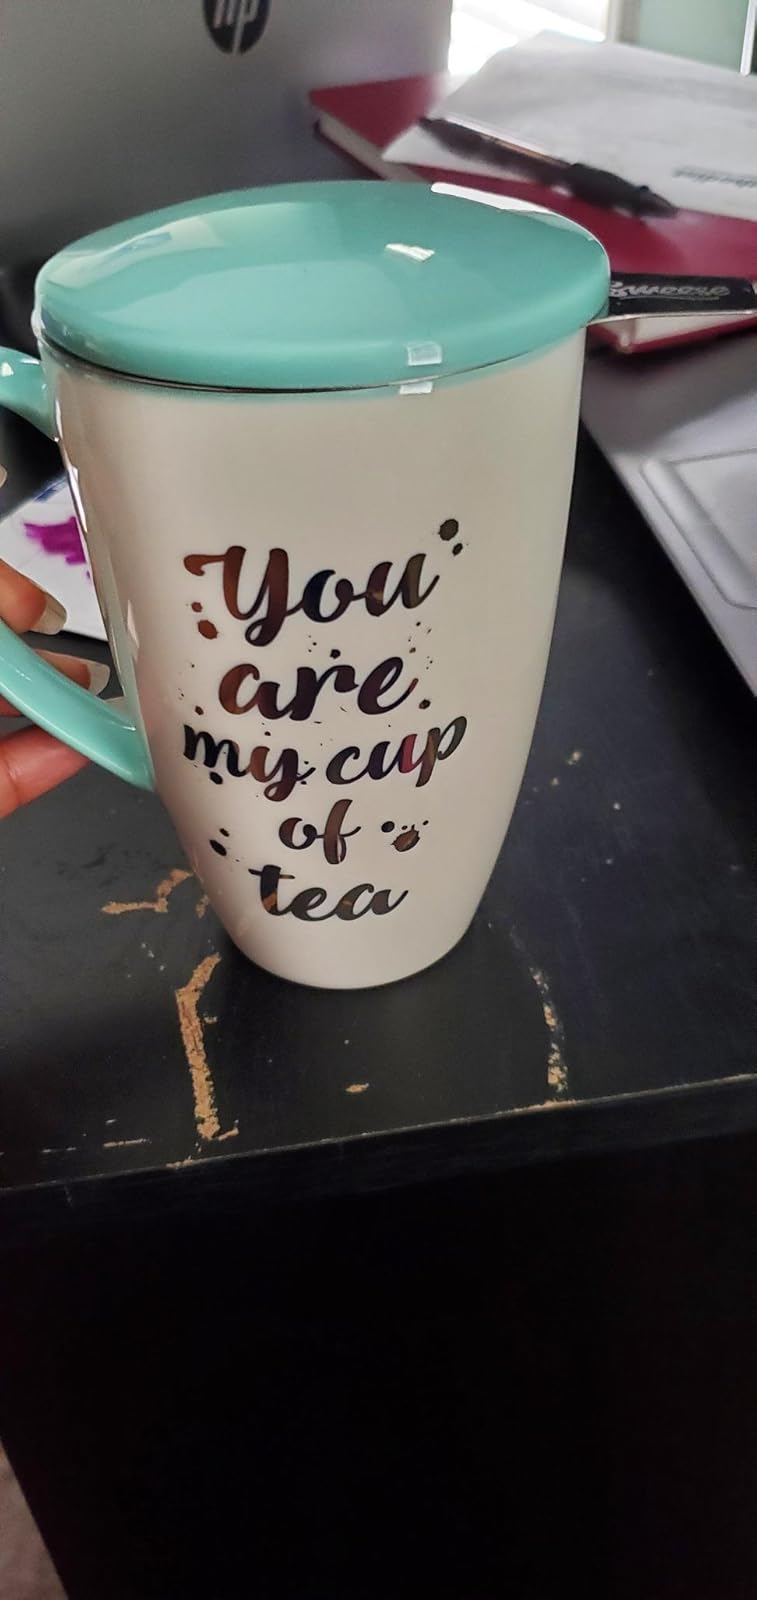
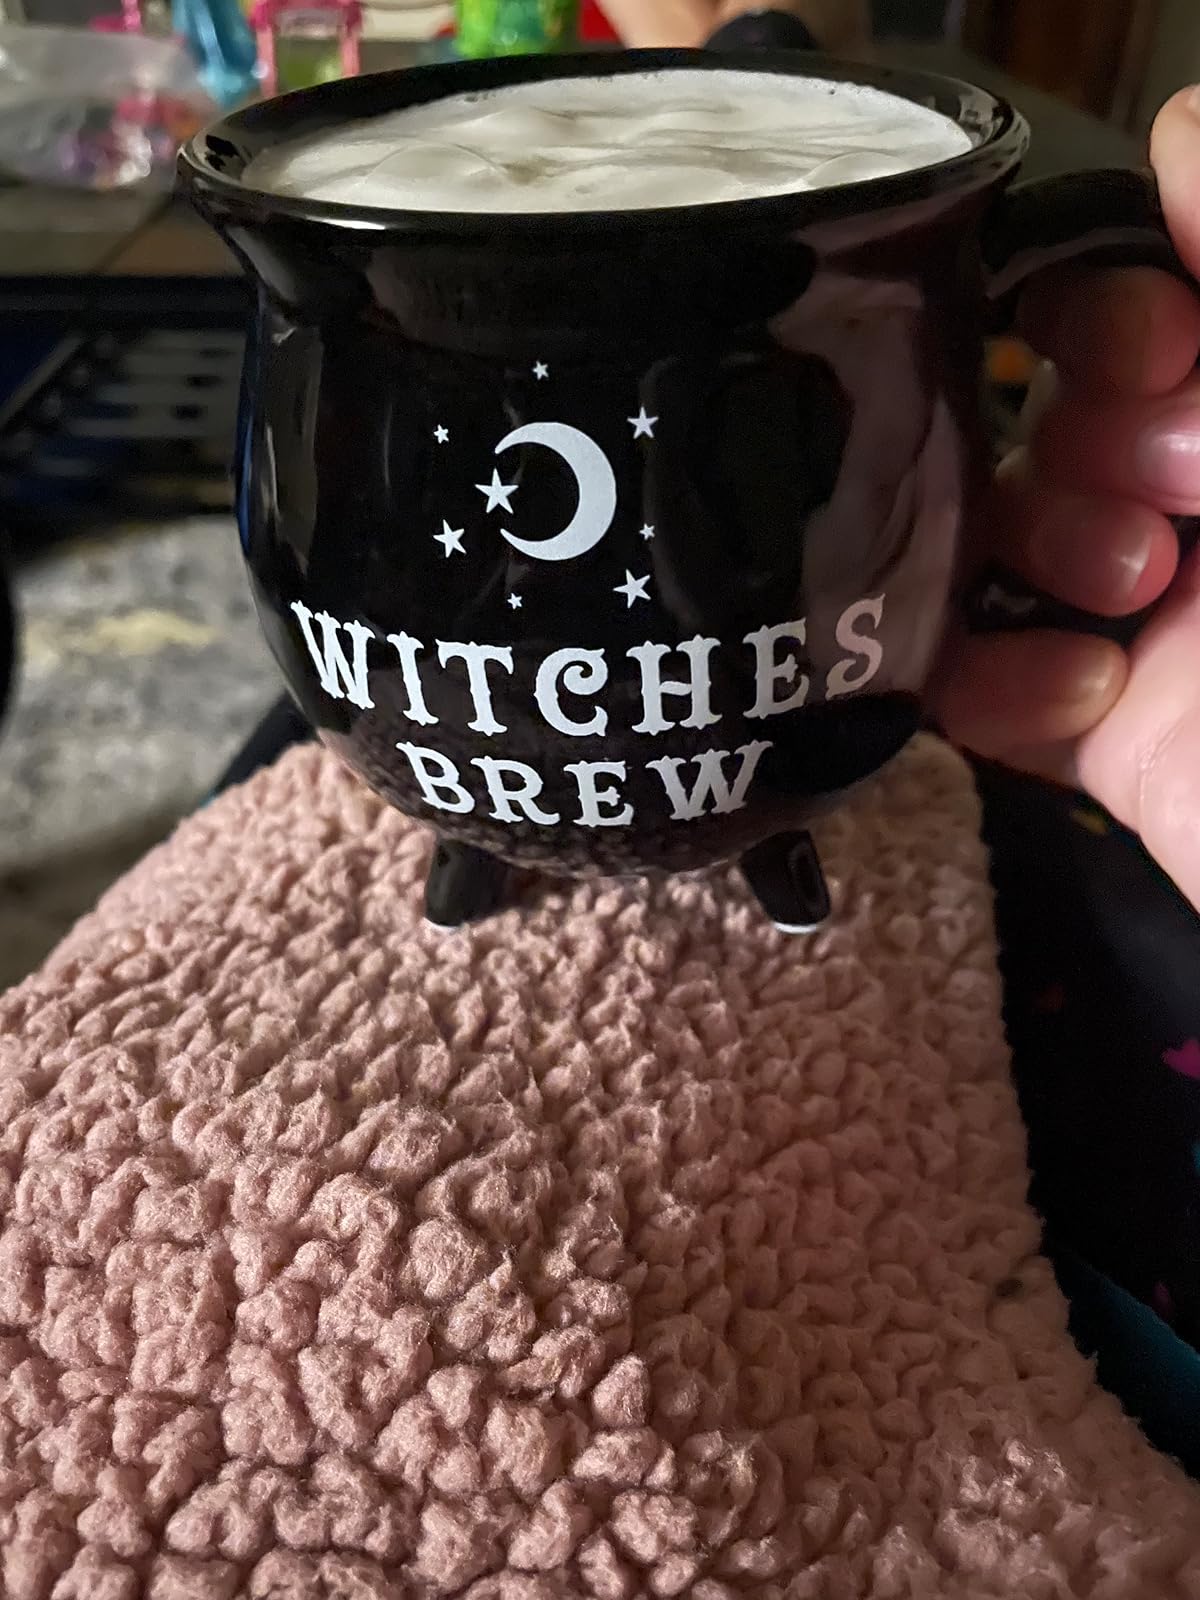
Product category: items_mug
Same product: no